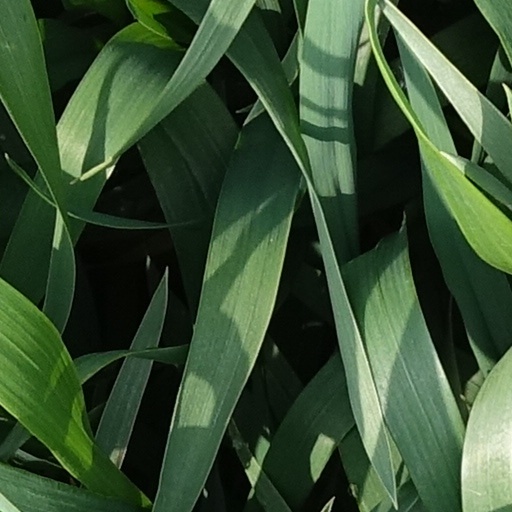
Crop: wheat